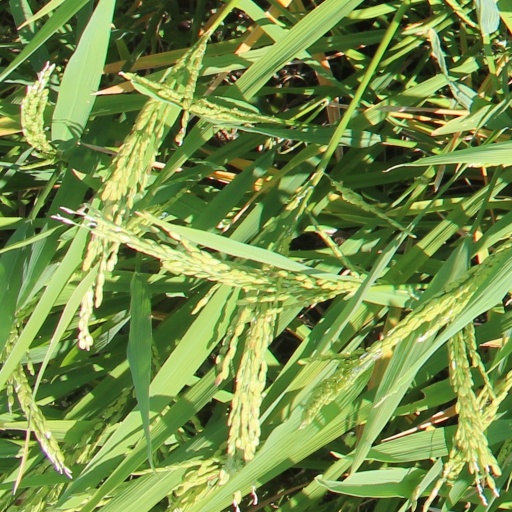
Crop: rice